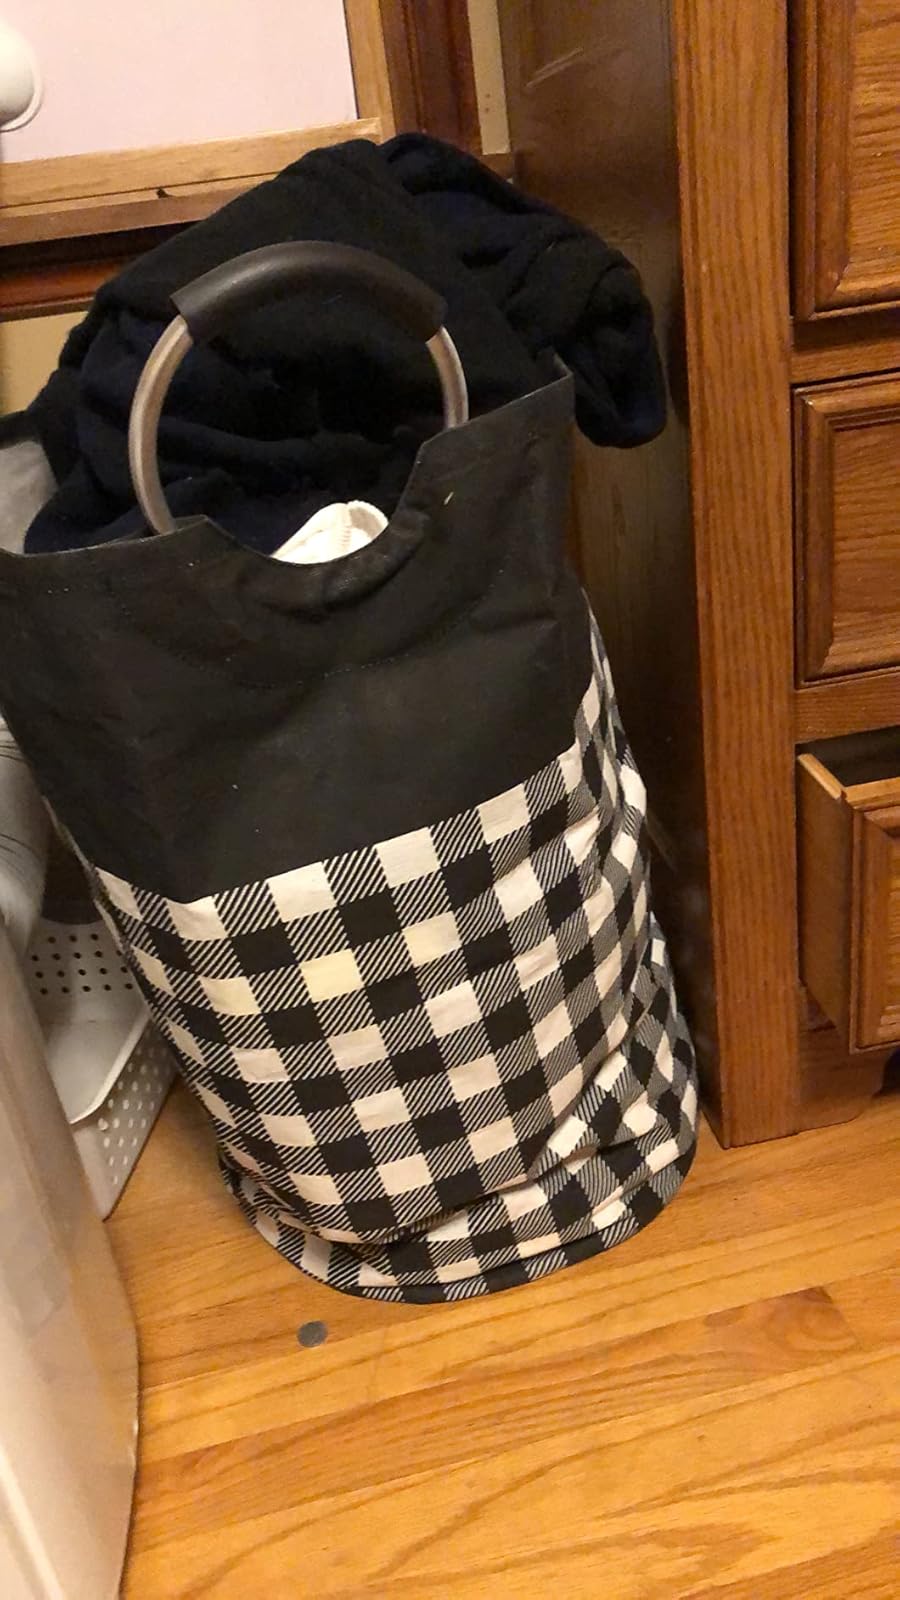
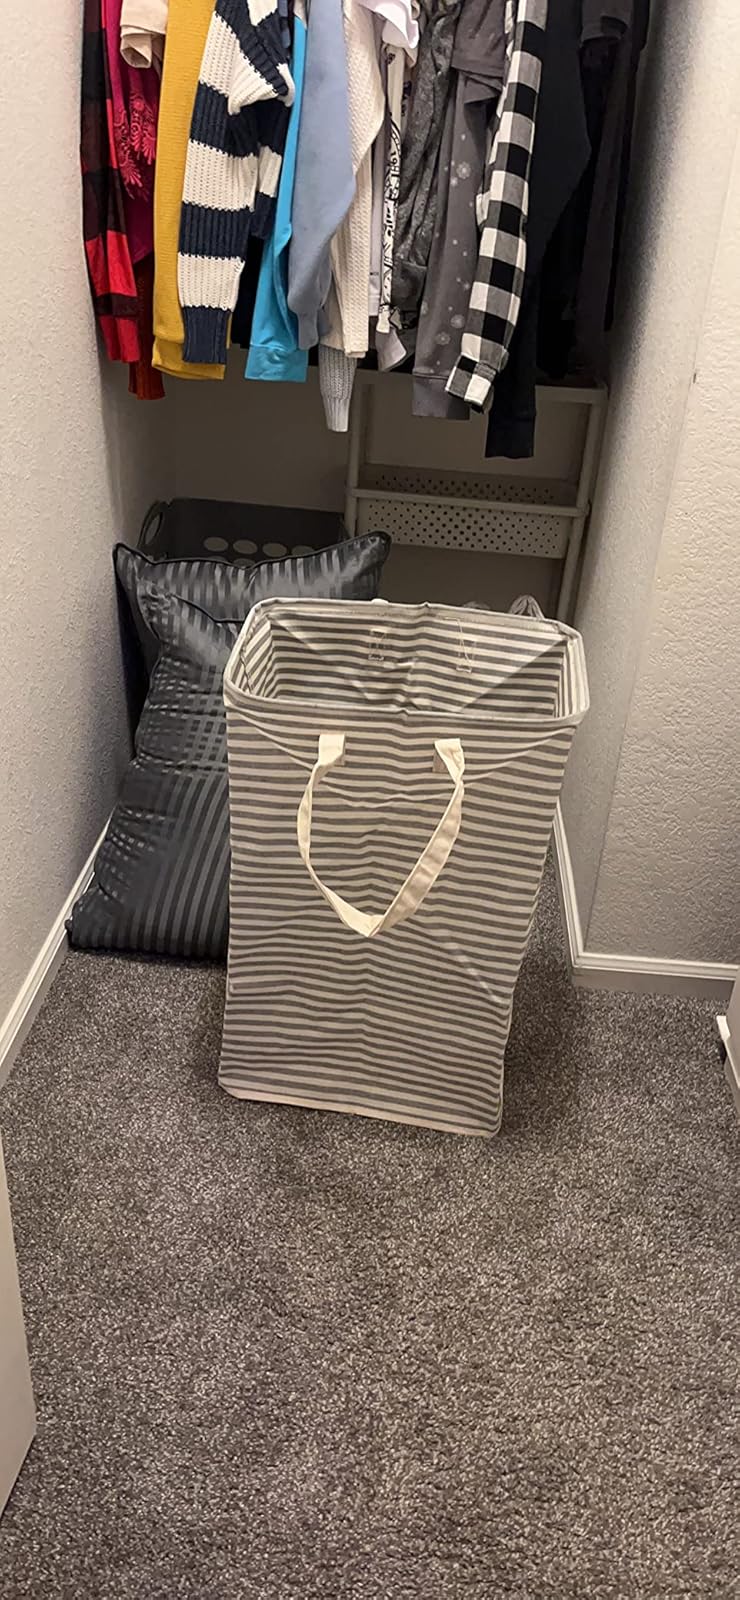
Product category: items_hamper
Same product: no